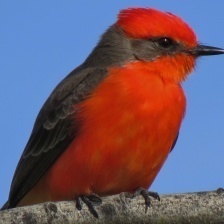
Species: VERMILION FLYCATHER
Scientific name: PYROCEPHALUS OBSCURUS